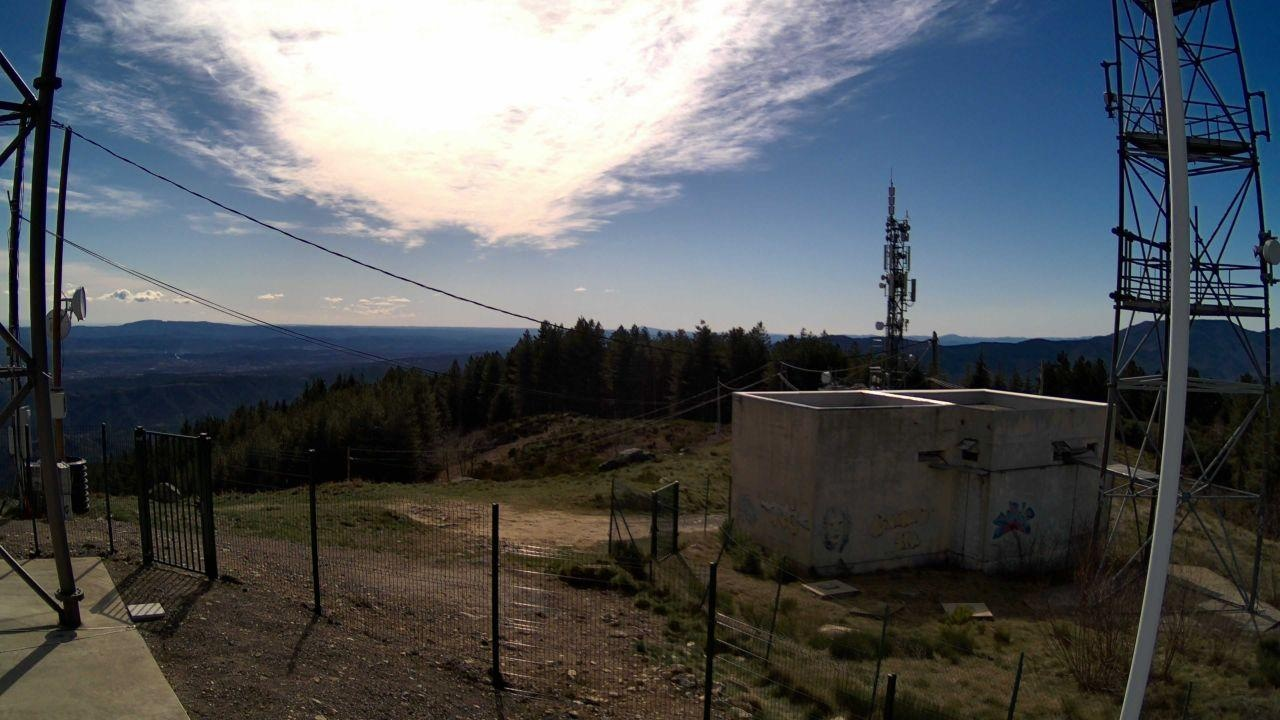
Fire: no
Smoke: yes